Charles Boulanger de Boisfremont

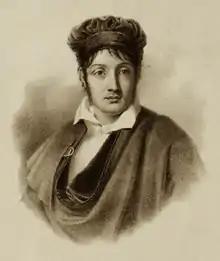
Portrait of Charles Boulanger de Boisfrémont by Pierre-Roch Vigneron.

Charles Boulanger de Boisfremont (1773–1838), one of the pages of Louis XVI, went to America during the Revolution, and there taught himself painting. On his return he commenced exhibiting his works, in which he seems to have adopted Prud'hon as his model. Art is indebted to him for the restoration of the pictures at Versailles when they were in a very bad state of decay. He was born in Rouen on 25 June 1773. He died in Paris on 5 March 1838. He exhibited amongst others the following: